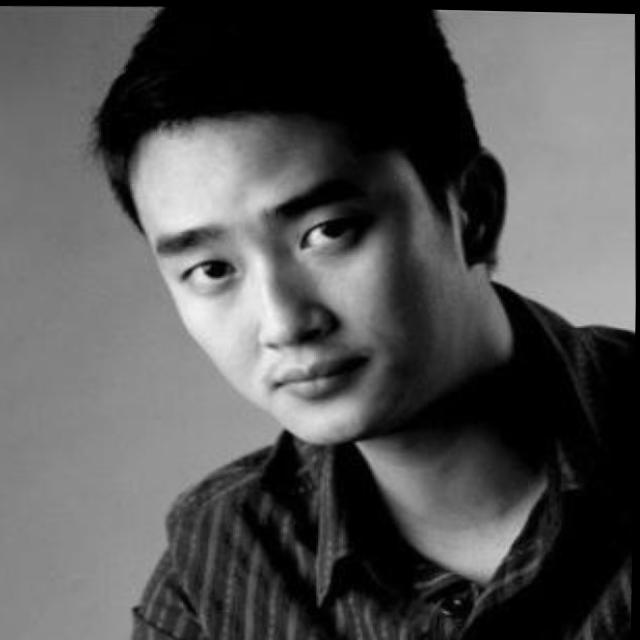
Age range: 21-44